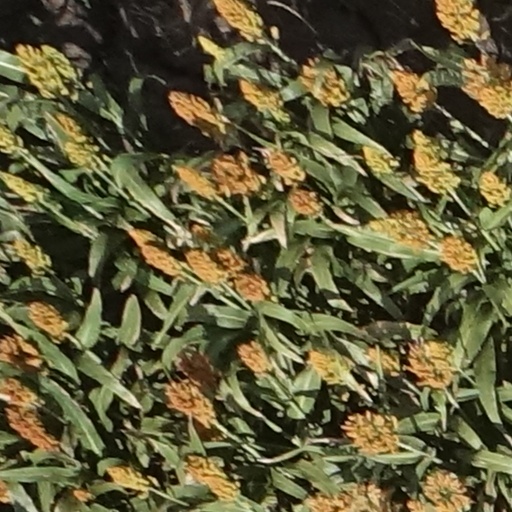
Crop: sorghum